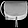
Label: Bag